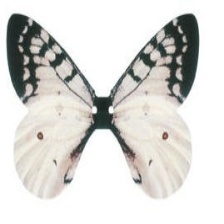
Species: CLODIUS PARNASSIAN